Philadelphian cricket team

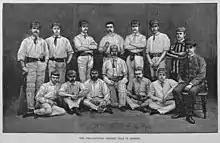
1884 squad of the Philadelphian cricket team as depicted in the "Illustrated London News"

The Philadelphian cricket team was a team that represented Philadelphia, Pennsylvania, in first-class cricket between 1878 and 1913. Even with the United States having played the first ever international cricket match against Canada in 1844, the sport began a slow decline in the U.S. This decline was furthered by the rise in popularity of baseball. In Philadelphia, however, the sport remained very popular and from the end of the 19th century until the outbreak of World War I, the city produced a first class team that rivaled many others in the world. The team was composed of players from the four chief cricket clubs in Philadelphia–Germantown, Merion, Belmont, and Philadelphia. Players from smaller clubs, such as Tioga and Moorestown Cricket Club, and local colleges, such as Haverford and Penn, also played for the Philadelphians. Over its 35 years, the team played in 88 first-class cricket matches. Of those, 29 were won, 45 were lost, 13 were drawn and one game was abandoned before completion.